Invariance of domain

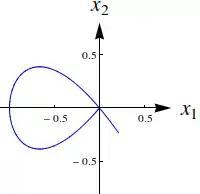
An injective map which is not a homeomorphism onto its image: formula_25 with formula_26

It is of crucial importance that both domain and image of formula_7 are contained in Euclidean space .